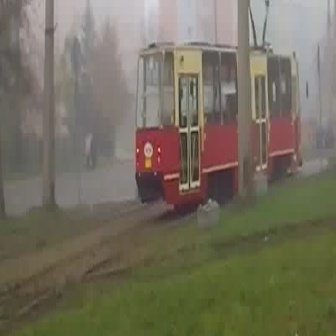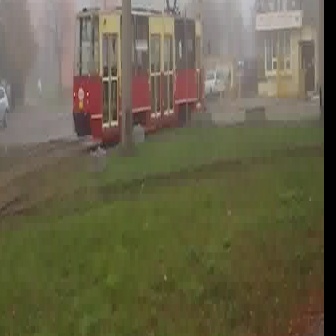
  Please identify the target specified by the bounding box [134,38,308,212] in the first image and locate it in the second image. Return the coordinates in [x_min,y_min,x_max,y_max] format.
Answer: [71,3,210,143]